Winter Garden, Florida

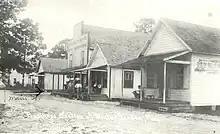
A photograph of downtown Winter Garden taken from Plant Street, looking east. Taken before or during 1909.

The arrival of the Orange Belt Railroad and the growing production of citrus, turpentine, and lumber drove the town's growth over the remaining decades of the 19th century and into the 20th. Stores and businesses cropped up along Plant Street, originating Downtown Winter Garden. A settler from Mississippi named A. B. Newton contributed to the town's early economy. He opened one of the first stores, served as the first postmaster, founded the first newspaper, and functioned as the first mayor. These endeavors earned him the title "The Godfather of Winter Garden".